Nat Love

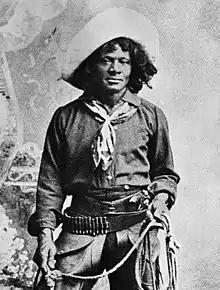
Love c. 1907

Nat Love (June 14, 1854 – February 11, 1921) was an American cowboy and writer active in the period following the Civil War. His reported exploits have made him one of the more famous heroes of the Old West.